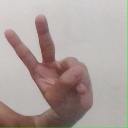
अक्षर: ऐ